Fontana del Genio a Villa Giulia

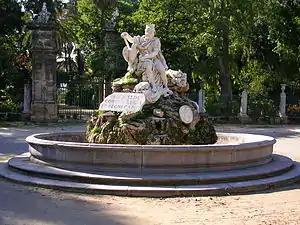
Fontana del Genio a Villa Giulia by Ignazio Marabitti.

The Fontana del Genio a Villa Giulia or Genio di Villa Giulia is a sculpted water fountain in the park of the Villa Giulia in Palermo. It was sculpted by Ignazio Marabitti in 1778 and shows the Genius of Palermo.